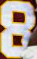
Number: 8